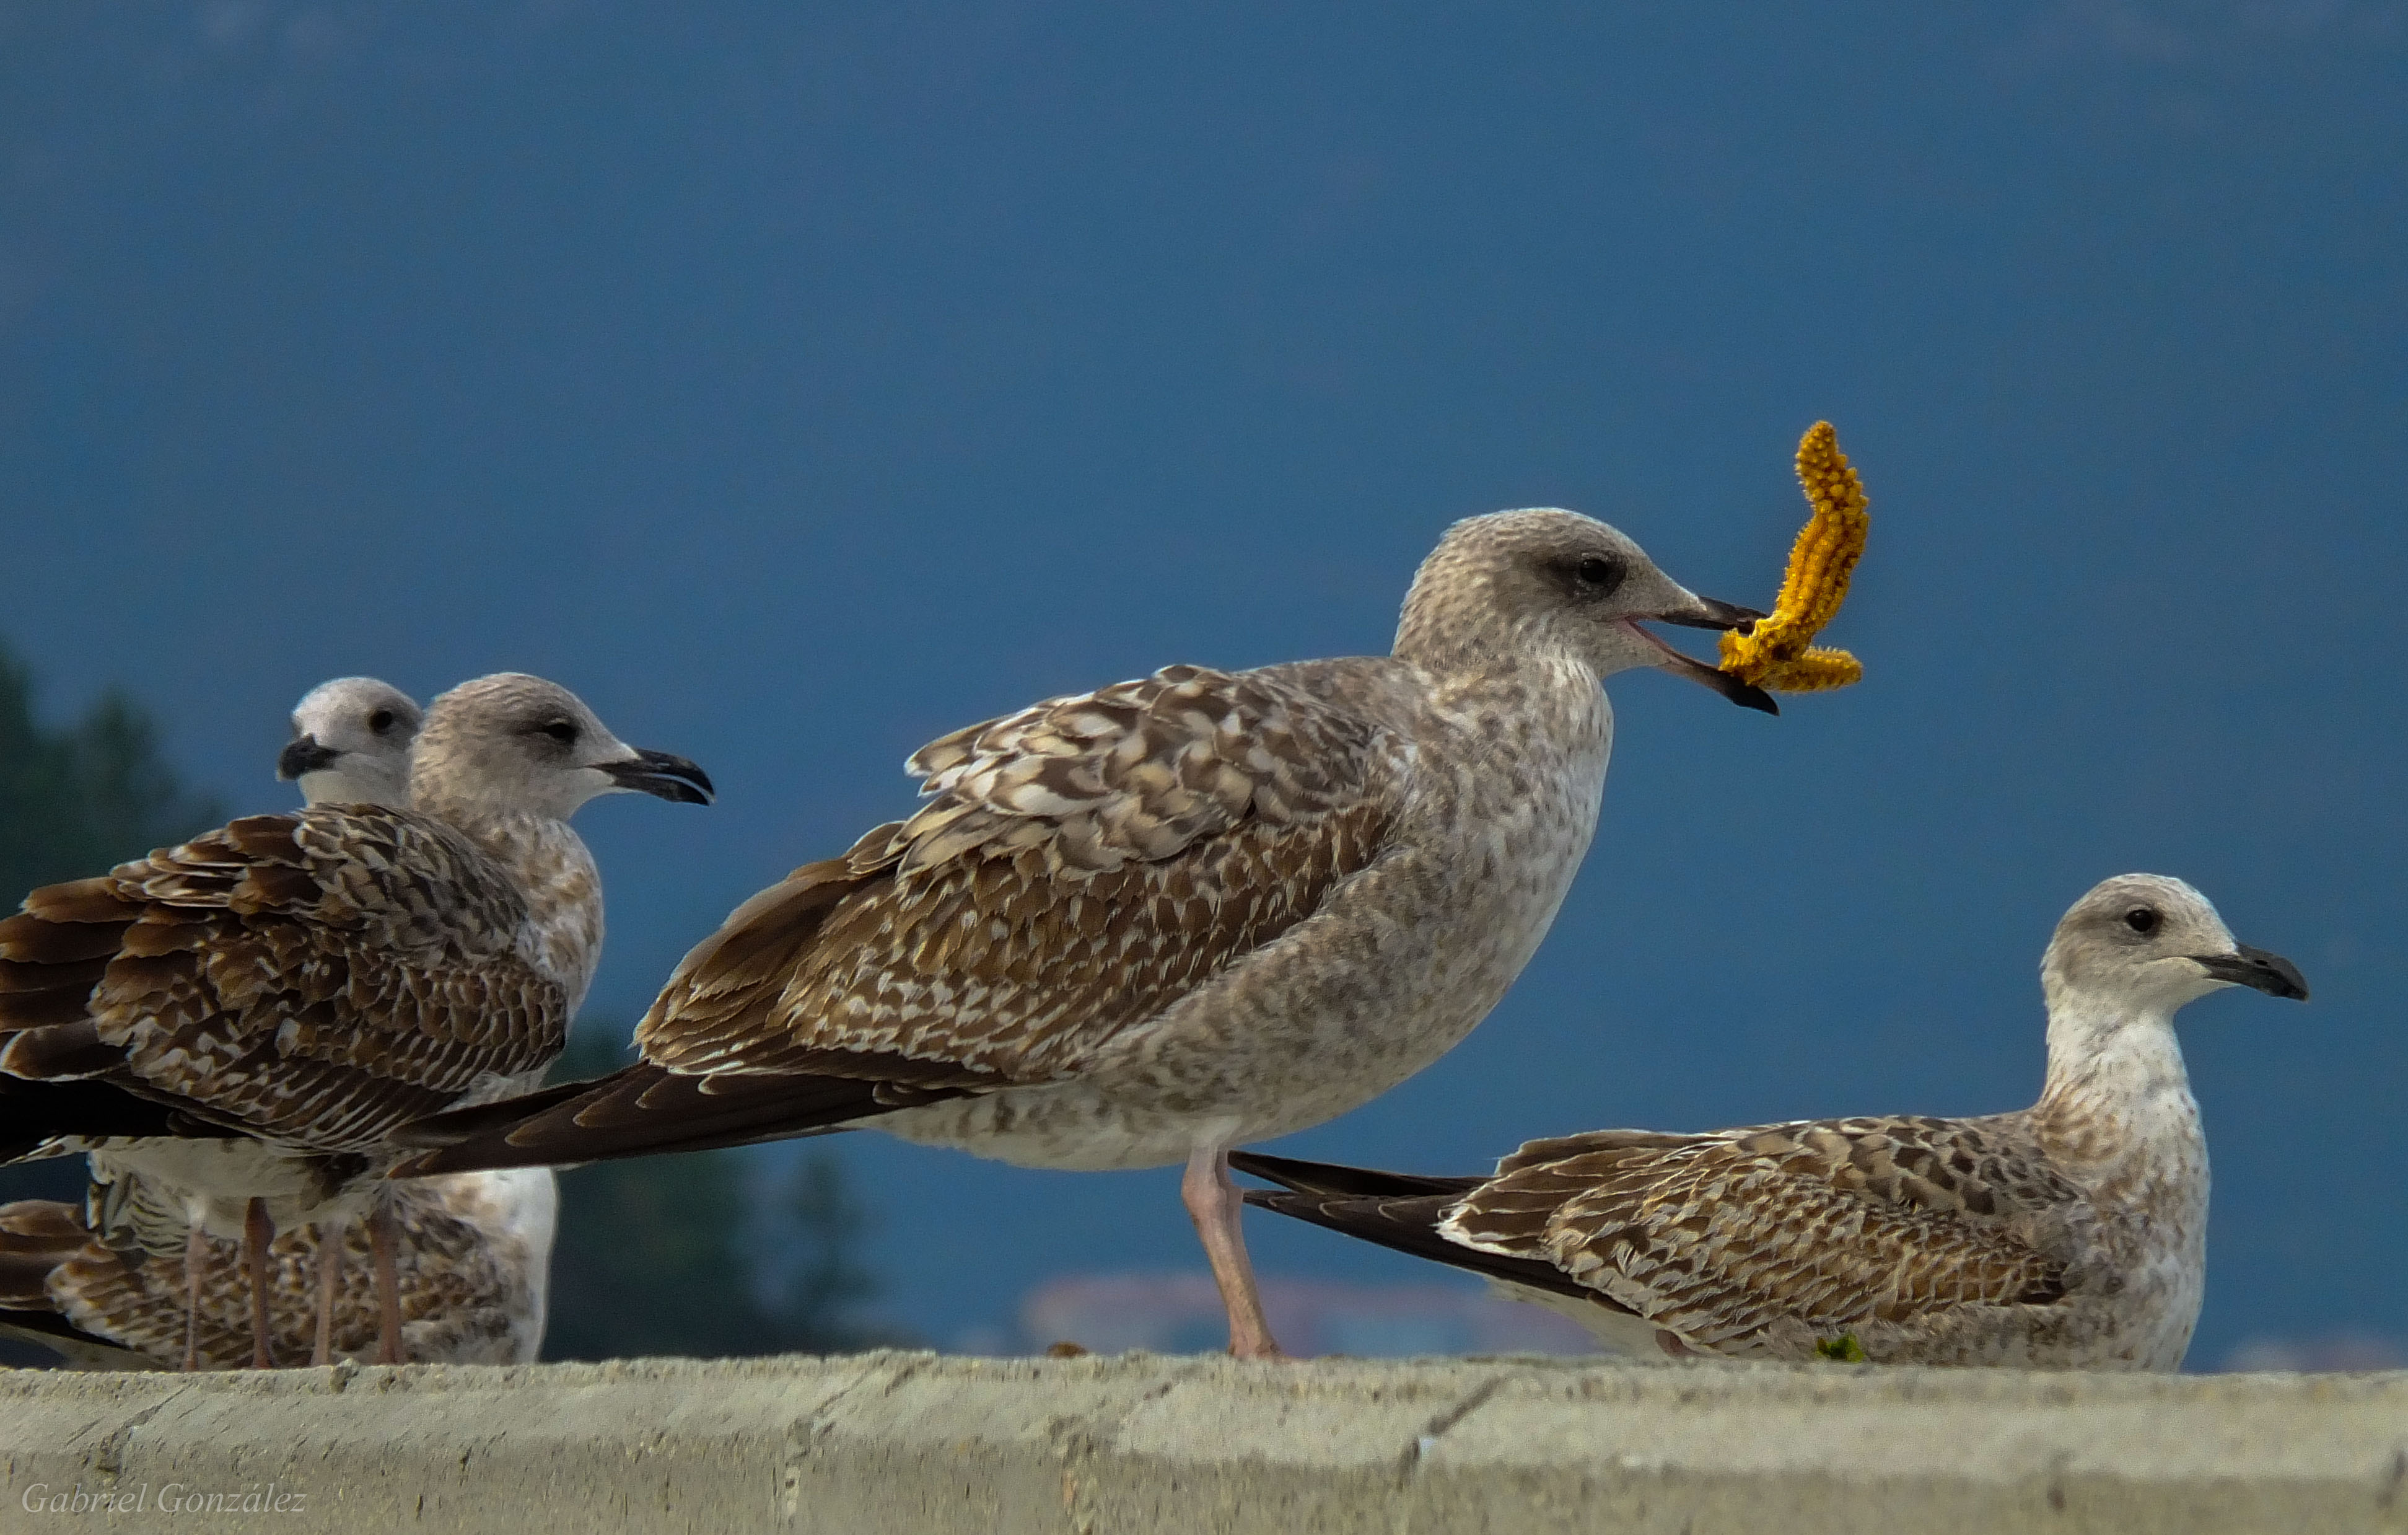
nature, bird, seabird, wildlife, gull, beak, macro, fauna, animals, vertebrate, naturaleza, shorebird, sandpiper, ggl1, gaby1, animales, fujifilmxs1, cambadosgaliciaespaa, charadriiformes, european herring gull, calidrid